Type 10

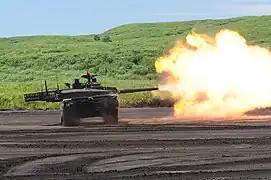
The Type 10 is equipped with a 120mm smoothbore gun

Whereas the Type 90 was equipped with the Rheinmetall Rh-120 smoothbore main gun (as on the German Leopard 2), the Type 10 uses a novel 120mm gun developed by Japan Steel Works. The gun can fire the newly developed Type 10 APFSDS round. It can also fire the JM33 APFSDS (a variant of the German DM33 shell, produced domestically under license) as well as 120mm NATO ammunition. The Type 10 holds 14 rounds in the autoloader, 2 behind the gunner, 6 rounds in the ready ammunition storage, and 14 in reserve, with a total of 36 rounds carried on board.